Auburndale station (MBTA)

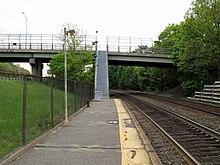
Due to the low-level platforms and the stairs to street level, Auburndale is not currently accessible

The bare platform and steep metal stairs make Auburndale station inaccessible. In the future, the station is planned to be rebuilt with a high-level platform and elevators or ramps to street level to meet ADA guidelines. In April 2004, the Boston Regional Metropolitan Planning Organization voted to add $368,000 (funded by a federal earmark) for planning Auburndale renovations to its 2004-2008 spending plan. However, the project was not pursued at that time.